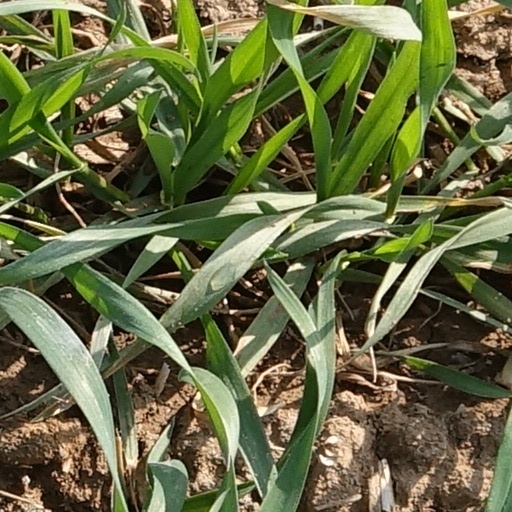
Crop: wheat